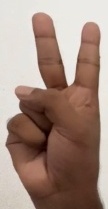
ASL sign: 2